Urban design

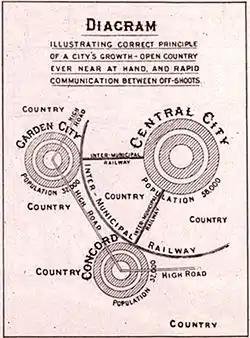
Ebenezer Howard's influential 1902 diagram, illustrating urban growth through garden city "off-shoots"

Urban design theory deals primarily with the design and management of public space (i.e. the 'public environment', 'public realm' or 'public domain'), and the way public places are used and experienced. Public space includes the totality of spaces used freely on a day-to-day basis by the general public, such as streets, plazas, parks, and public infrastructure. Some aspects of privately owned spaces, such as building facades or domestic gardens, also contribute to public space and are therefore also considered by urban design theory. Important writers on urban design theory include Christopher Alexander, Peter Calthorpe, Gordon Cullen, Andrés Duany, Jane Jacobs, Jan Gehl, Allan B. Jacobs, Kevin Lynch, Aldo Rossi, Colin Rowe, Robert Venturi, William H. Whyte, Camillo Sitte, Bill Hillier (space syntax), and Elizabeth Plater-Zyberk.